James Canty

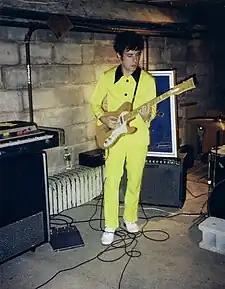
Canty performing with The Make-Up in 1996

James Canty is a Brooklyn, New York–based multi-instrumentalist musician from Washington, D.C.